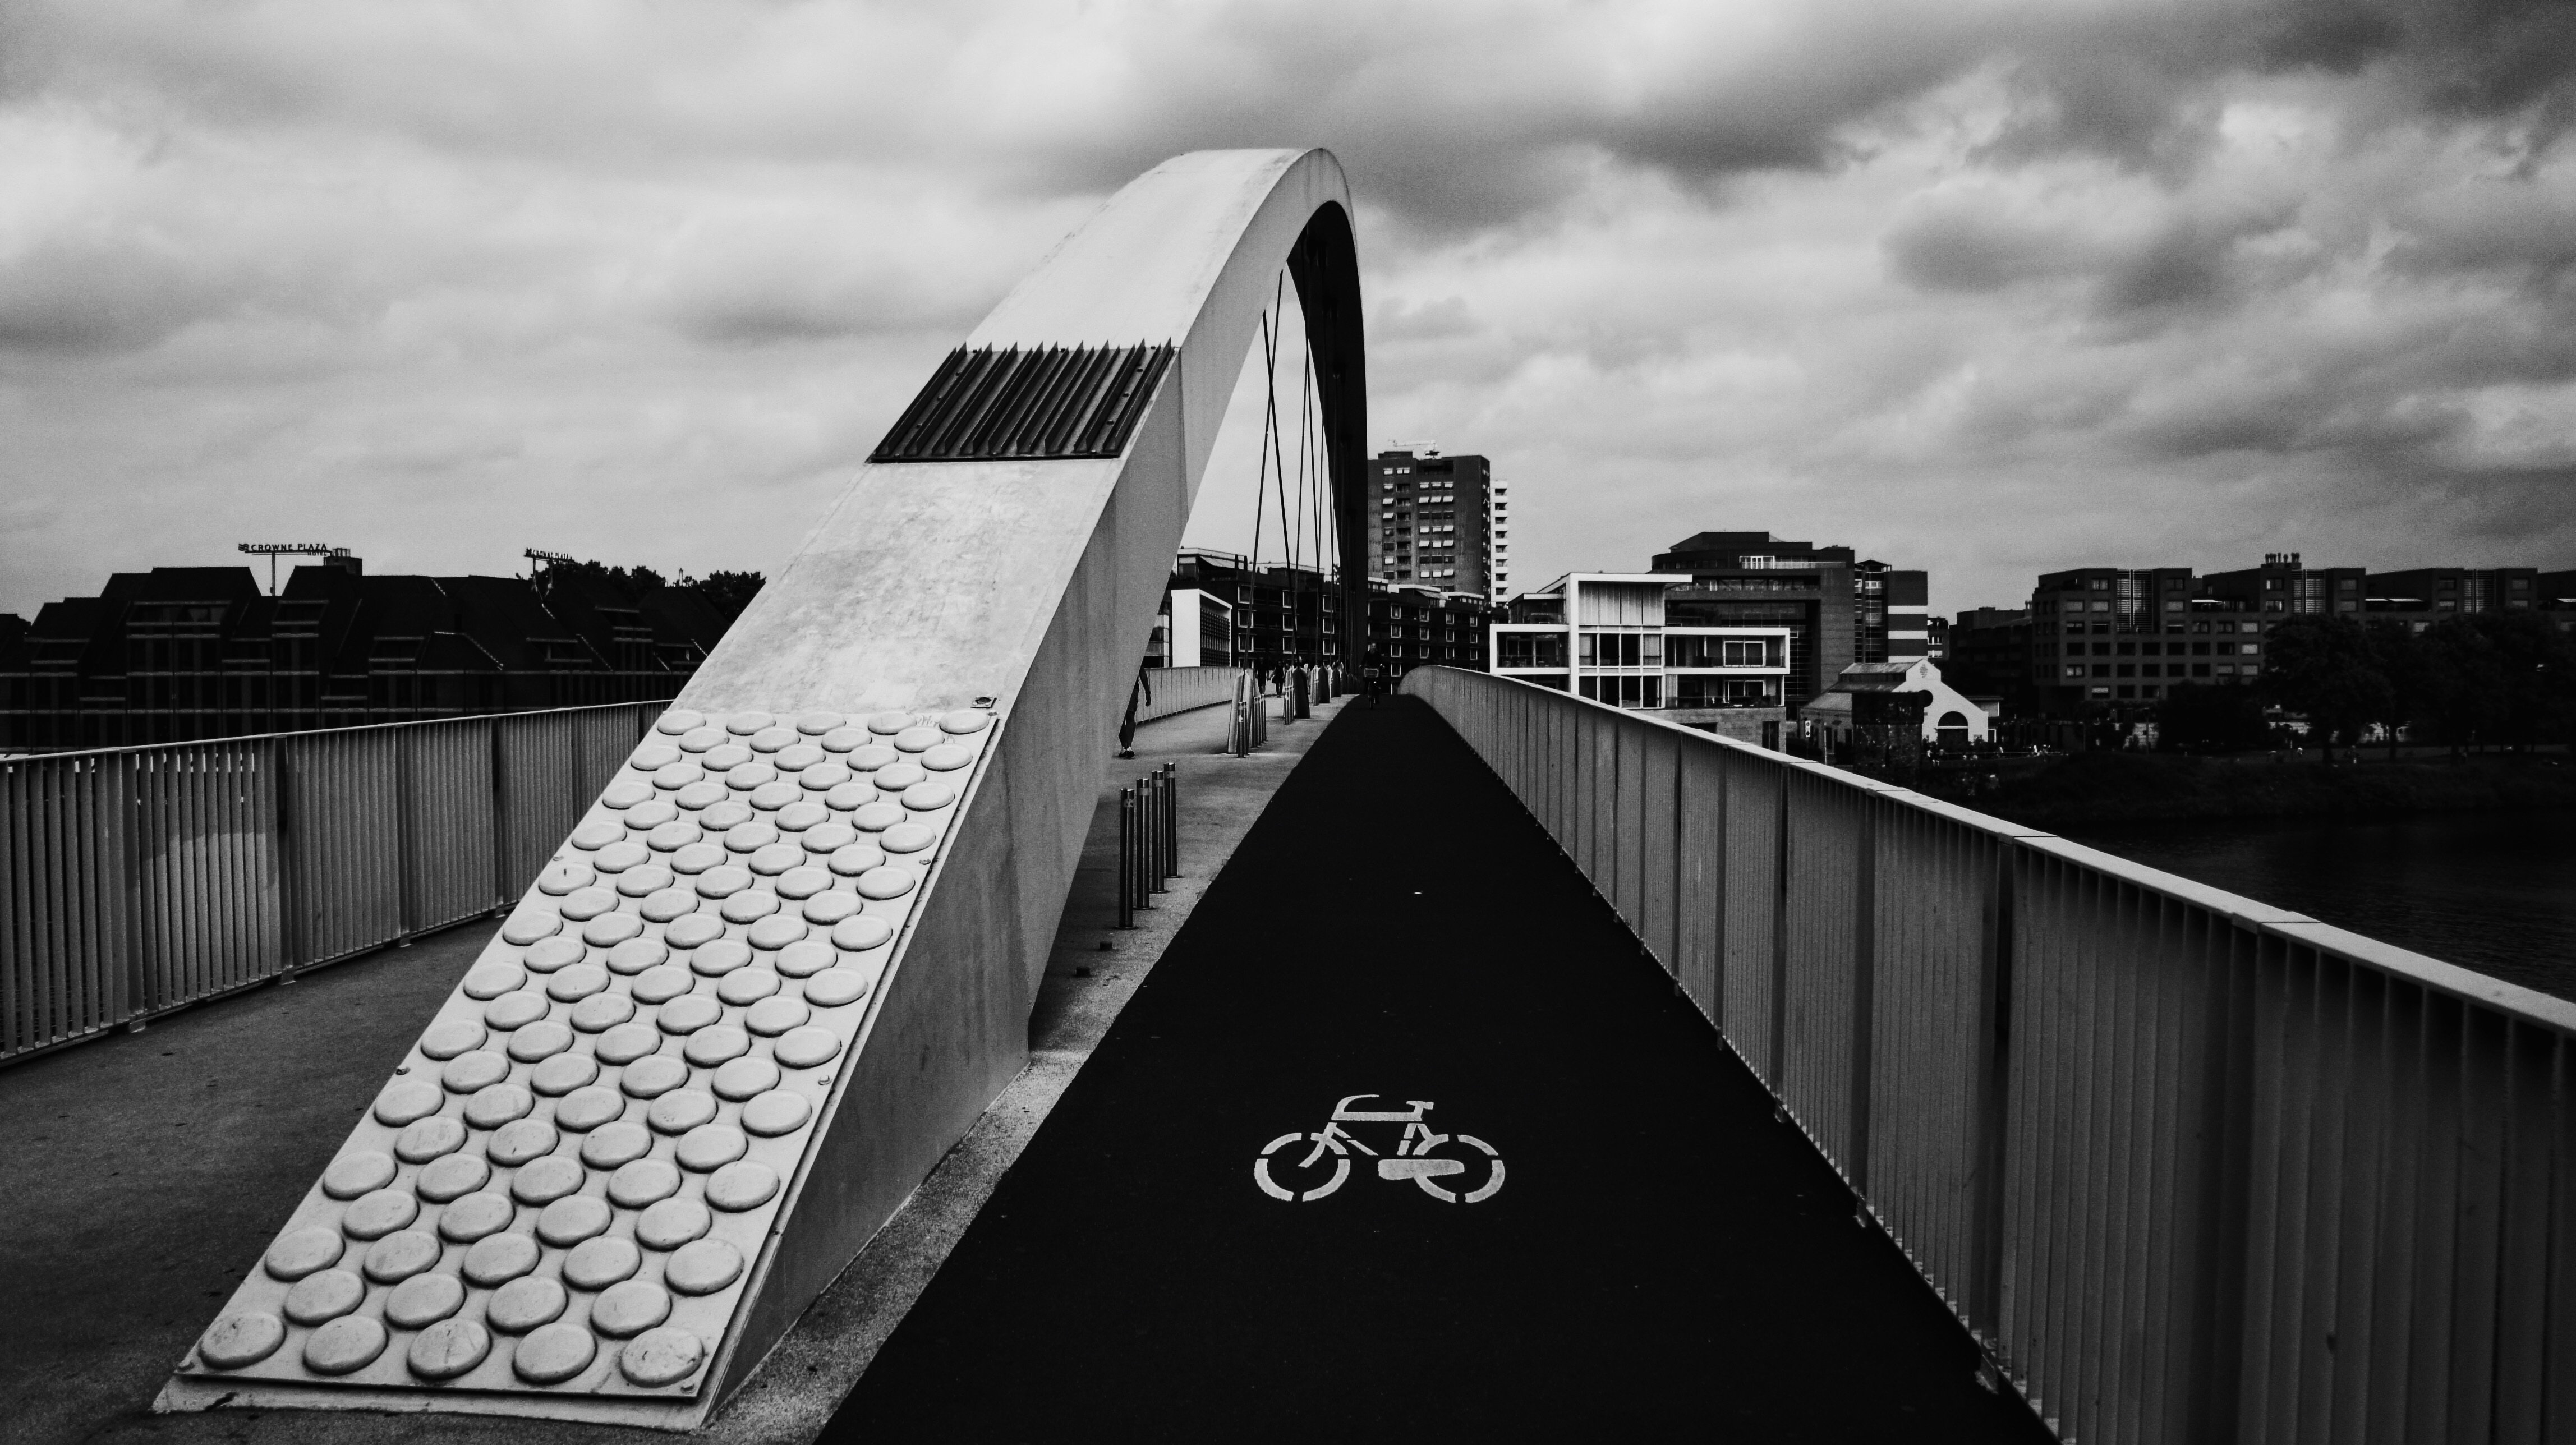
black and white, architecture, white, bridge, skyline, photography, skyscraper, line, landmark, black, monochrome, symmetry, shape, monochrome photography